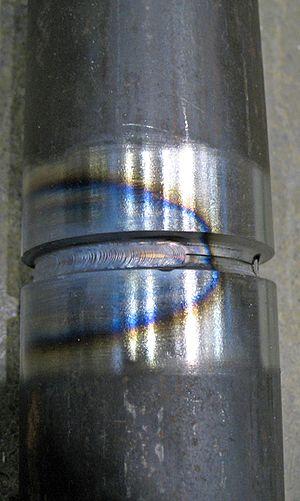
Le soudage TIG est un procédé de soudage à l'arc avec une électrode non fusible, en présence d'un métal d'apport si besoin. TIG est un acronyme de Tungsten Inert Gas, où Tungsten désigne l'électrode et Inert Gas le type de gaz plasmagène utilisé. L'arc électrique se crée entre l'électrode et la pièce à souder qui est protégée par un gaz ou un mélange de gaz rares tels que l'argon et l'hélium. De fait, l’arc électrique remplace la flamme du chalumeau traditionnel. La soudure à l’arc s’appuie sur l’élévation de la température des pièces à assembler jusqu'au point de fusion grâce au passage d’un courant électrique alternatif ou continu.